Alex English

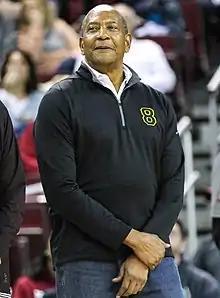
English in 2019

Alexander English (born January 5, 1954) is an American former professional basketball player, coach, and businessman.